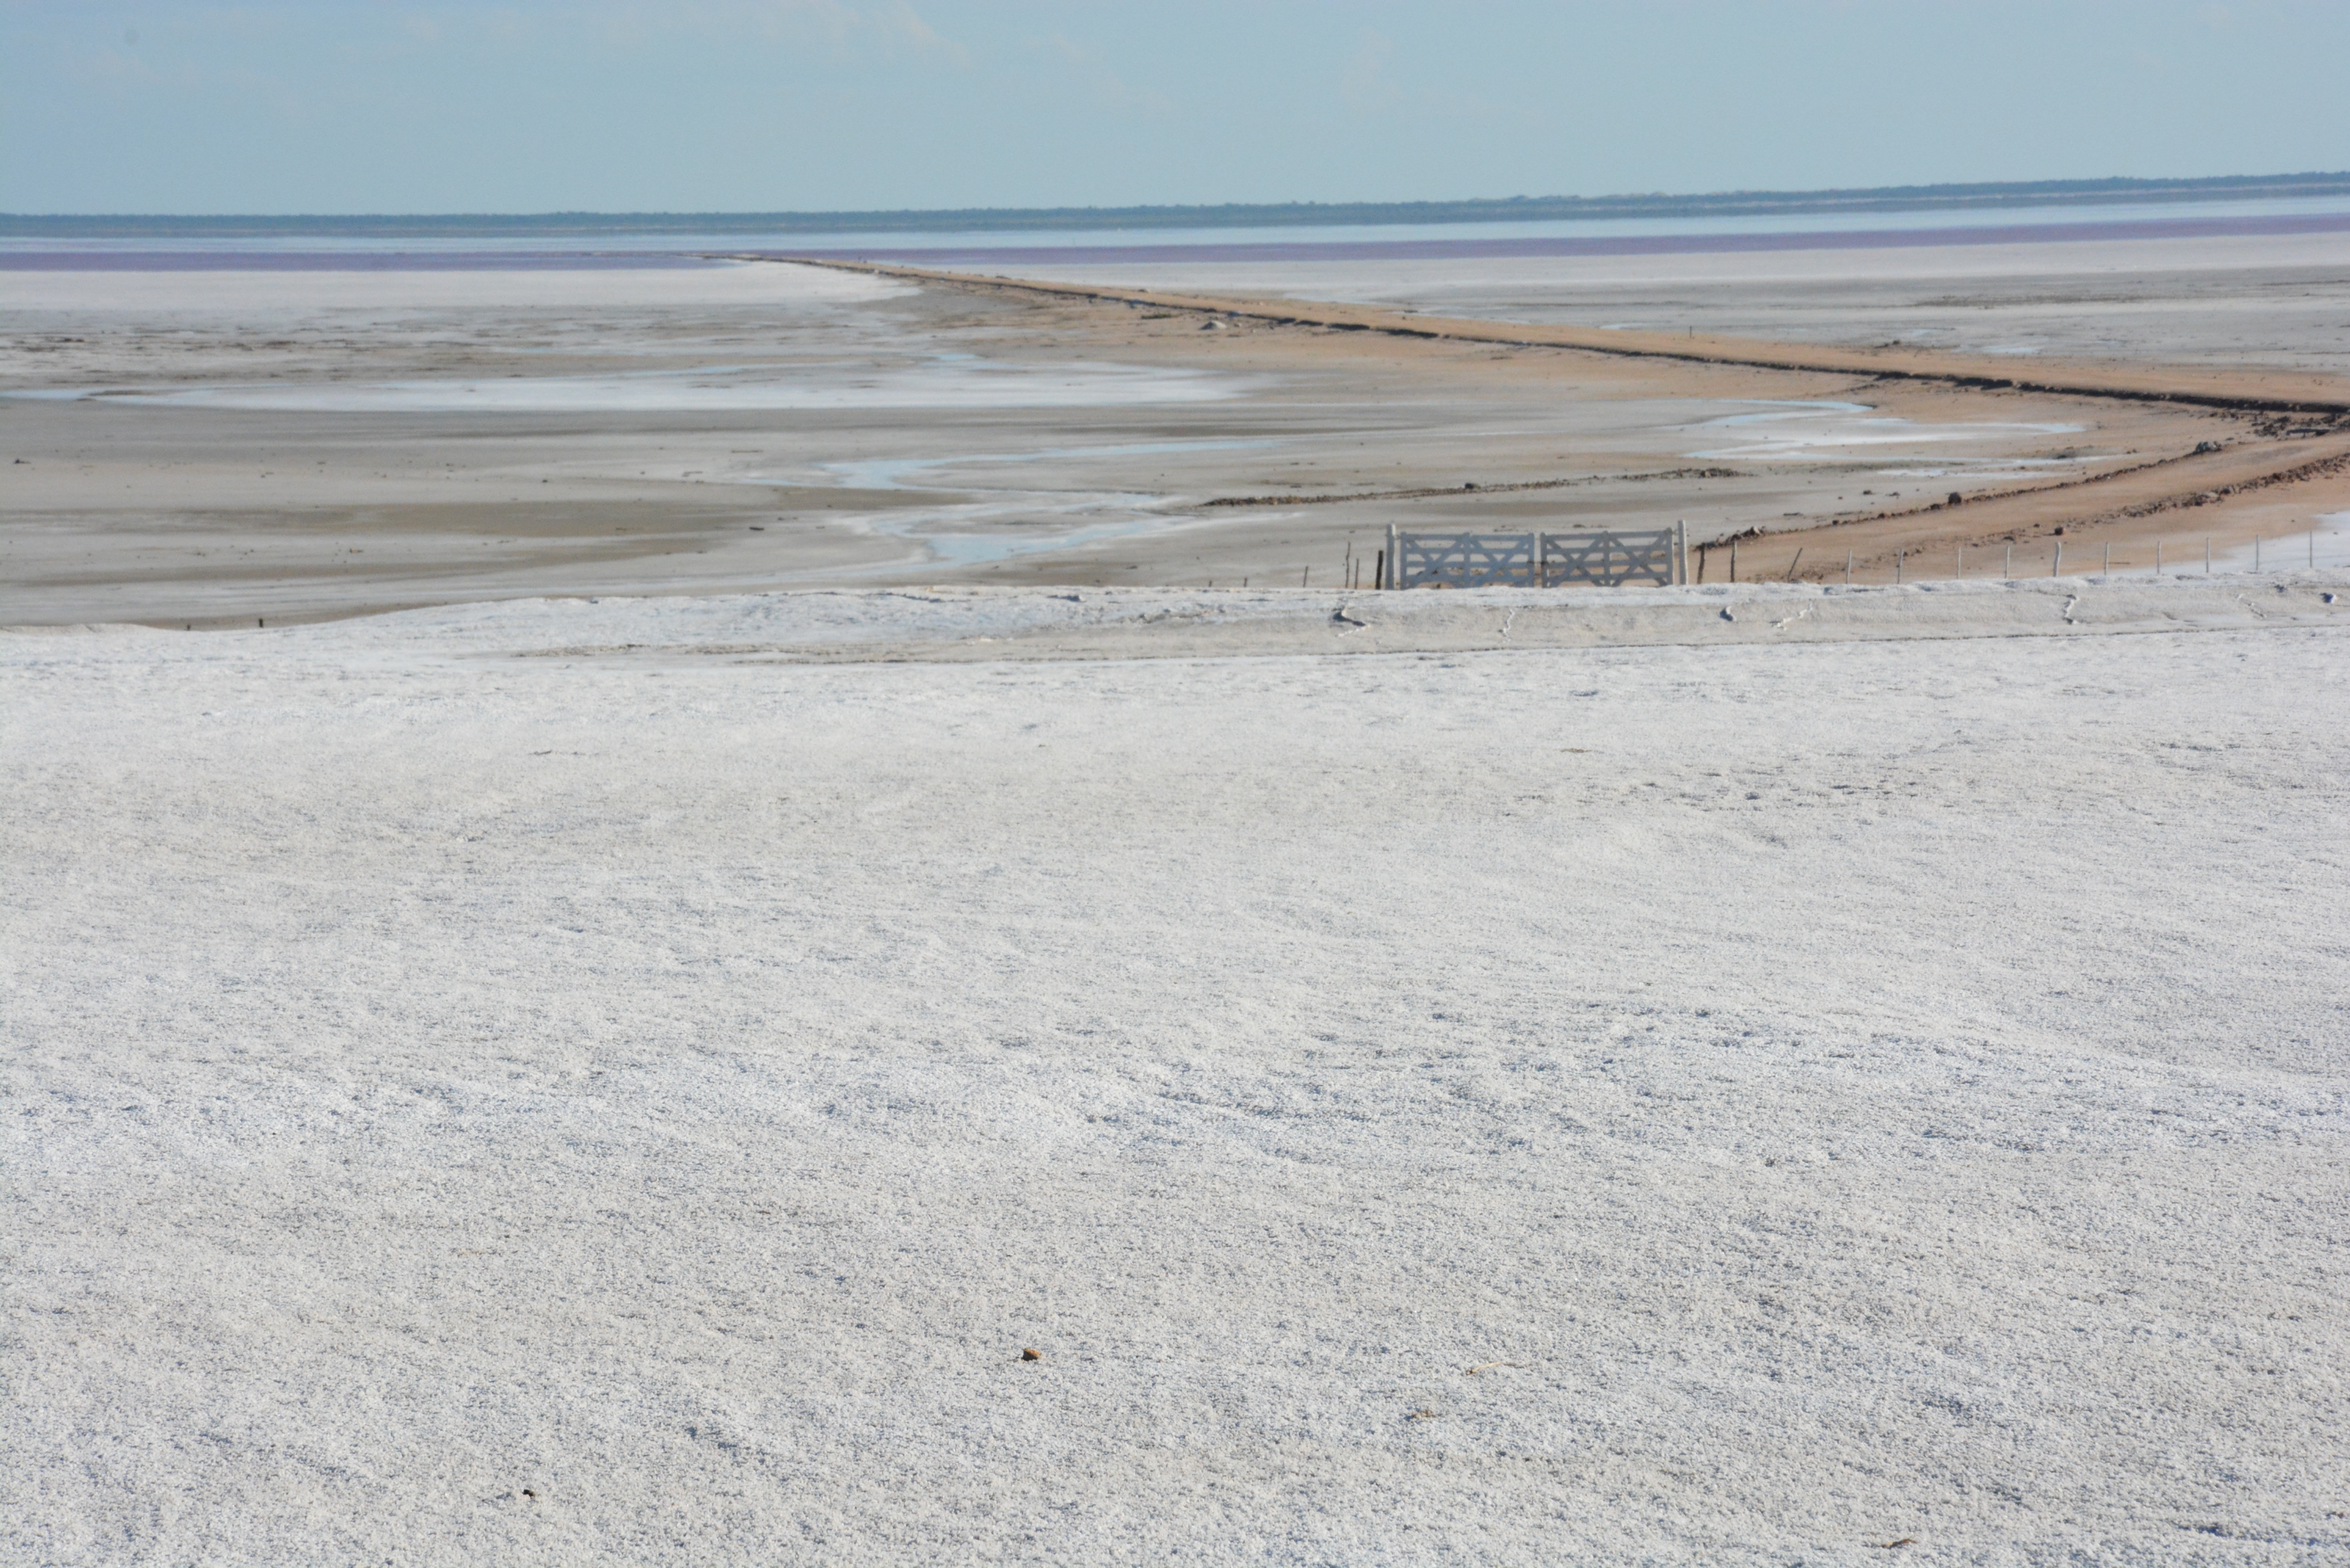
landscape, natural environment, sand, ecoregion, sea, plain, mudflat, beach